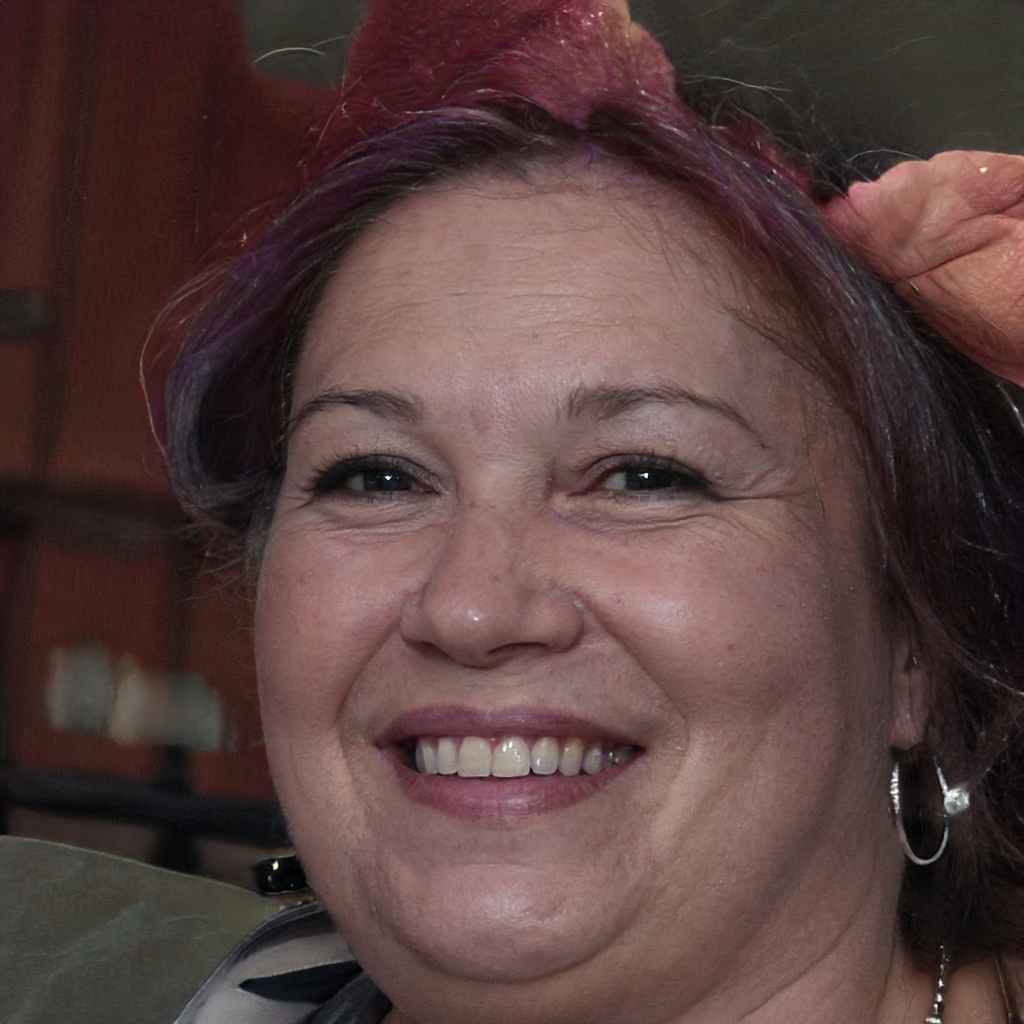
Portrait style: Real Portrait